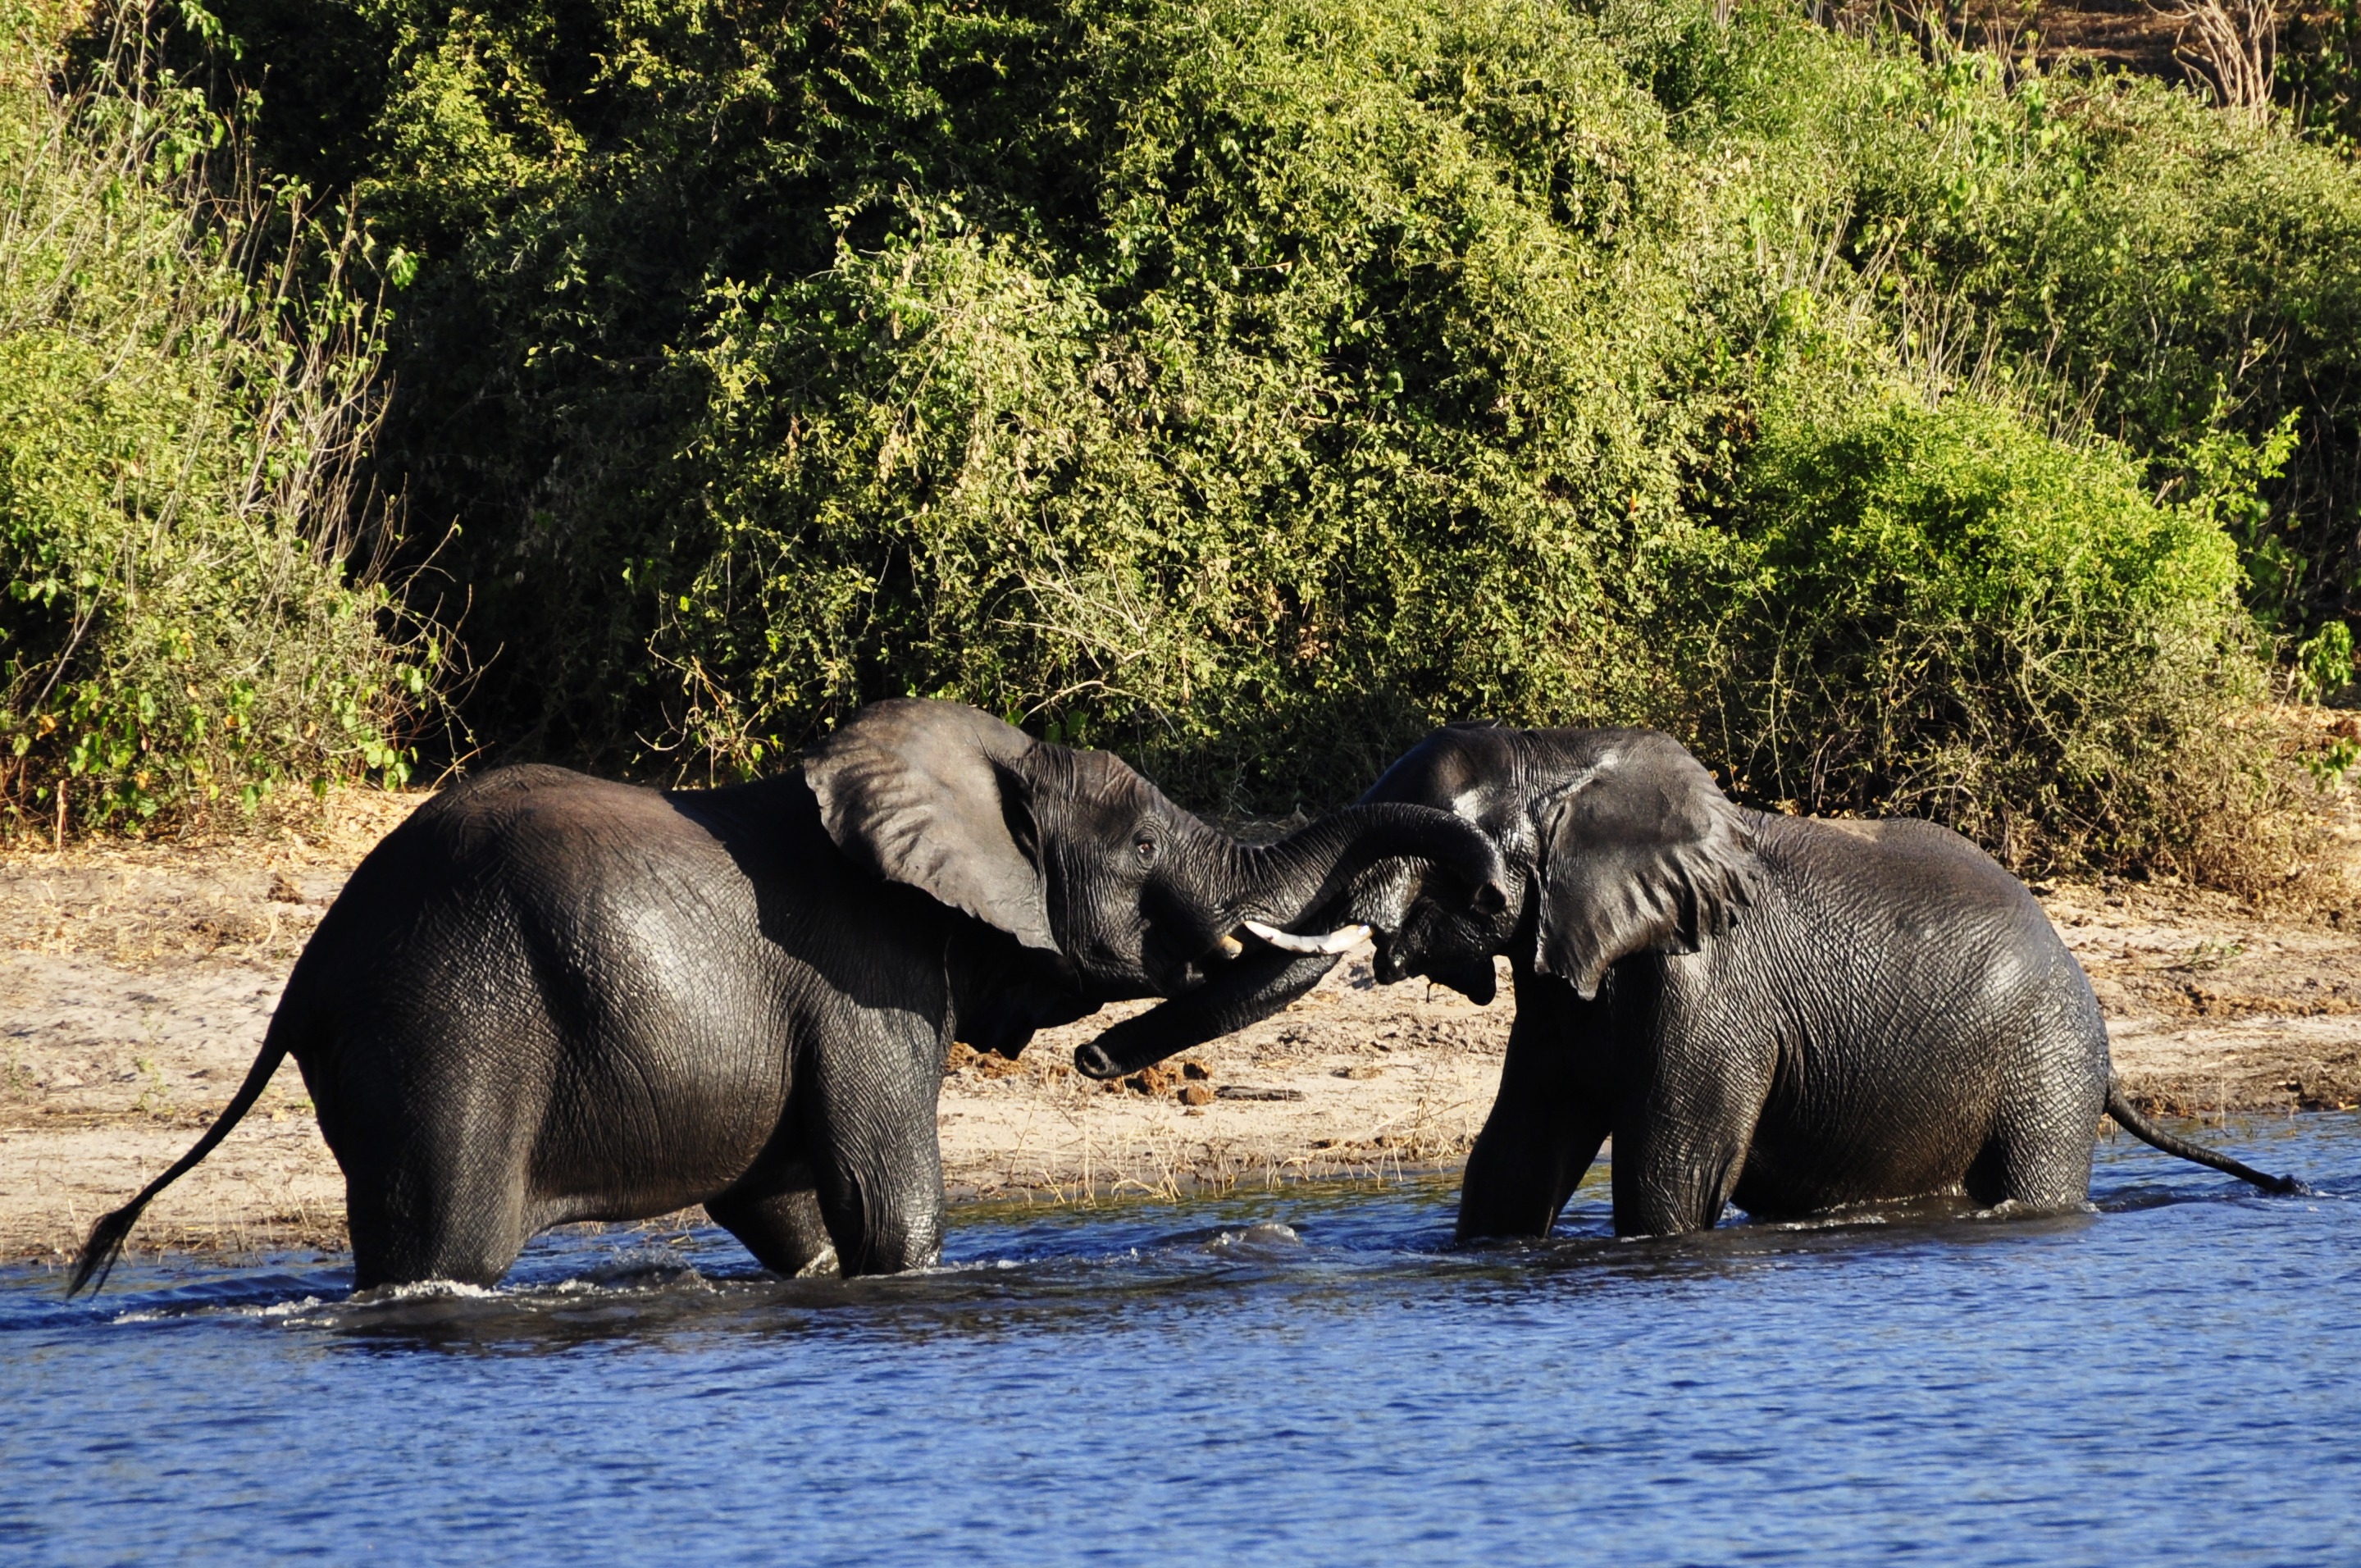
water, animal, river, wildlife, wild, zoo, green, africa, mammal, fauna, elephant, fight, grey, botswana, safari, chobe, indian elephant, african elephant, elephants and mammoths, rivals, water elephant